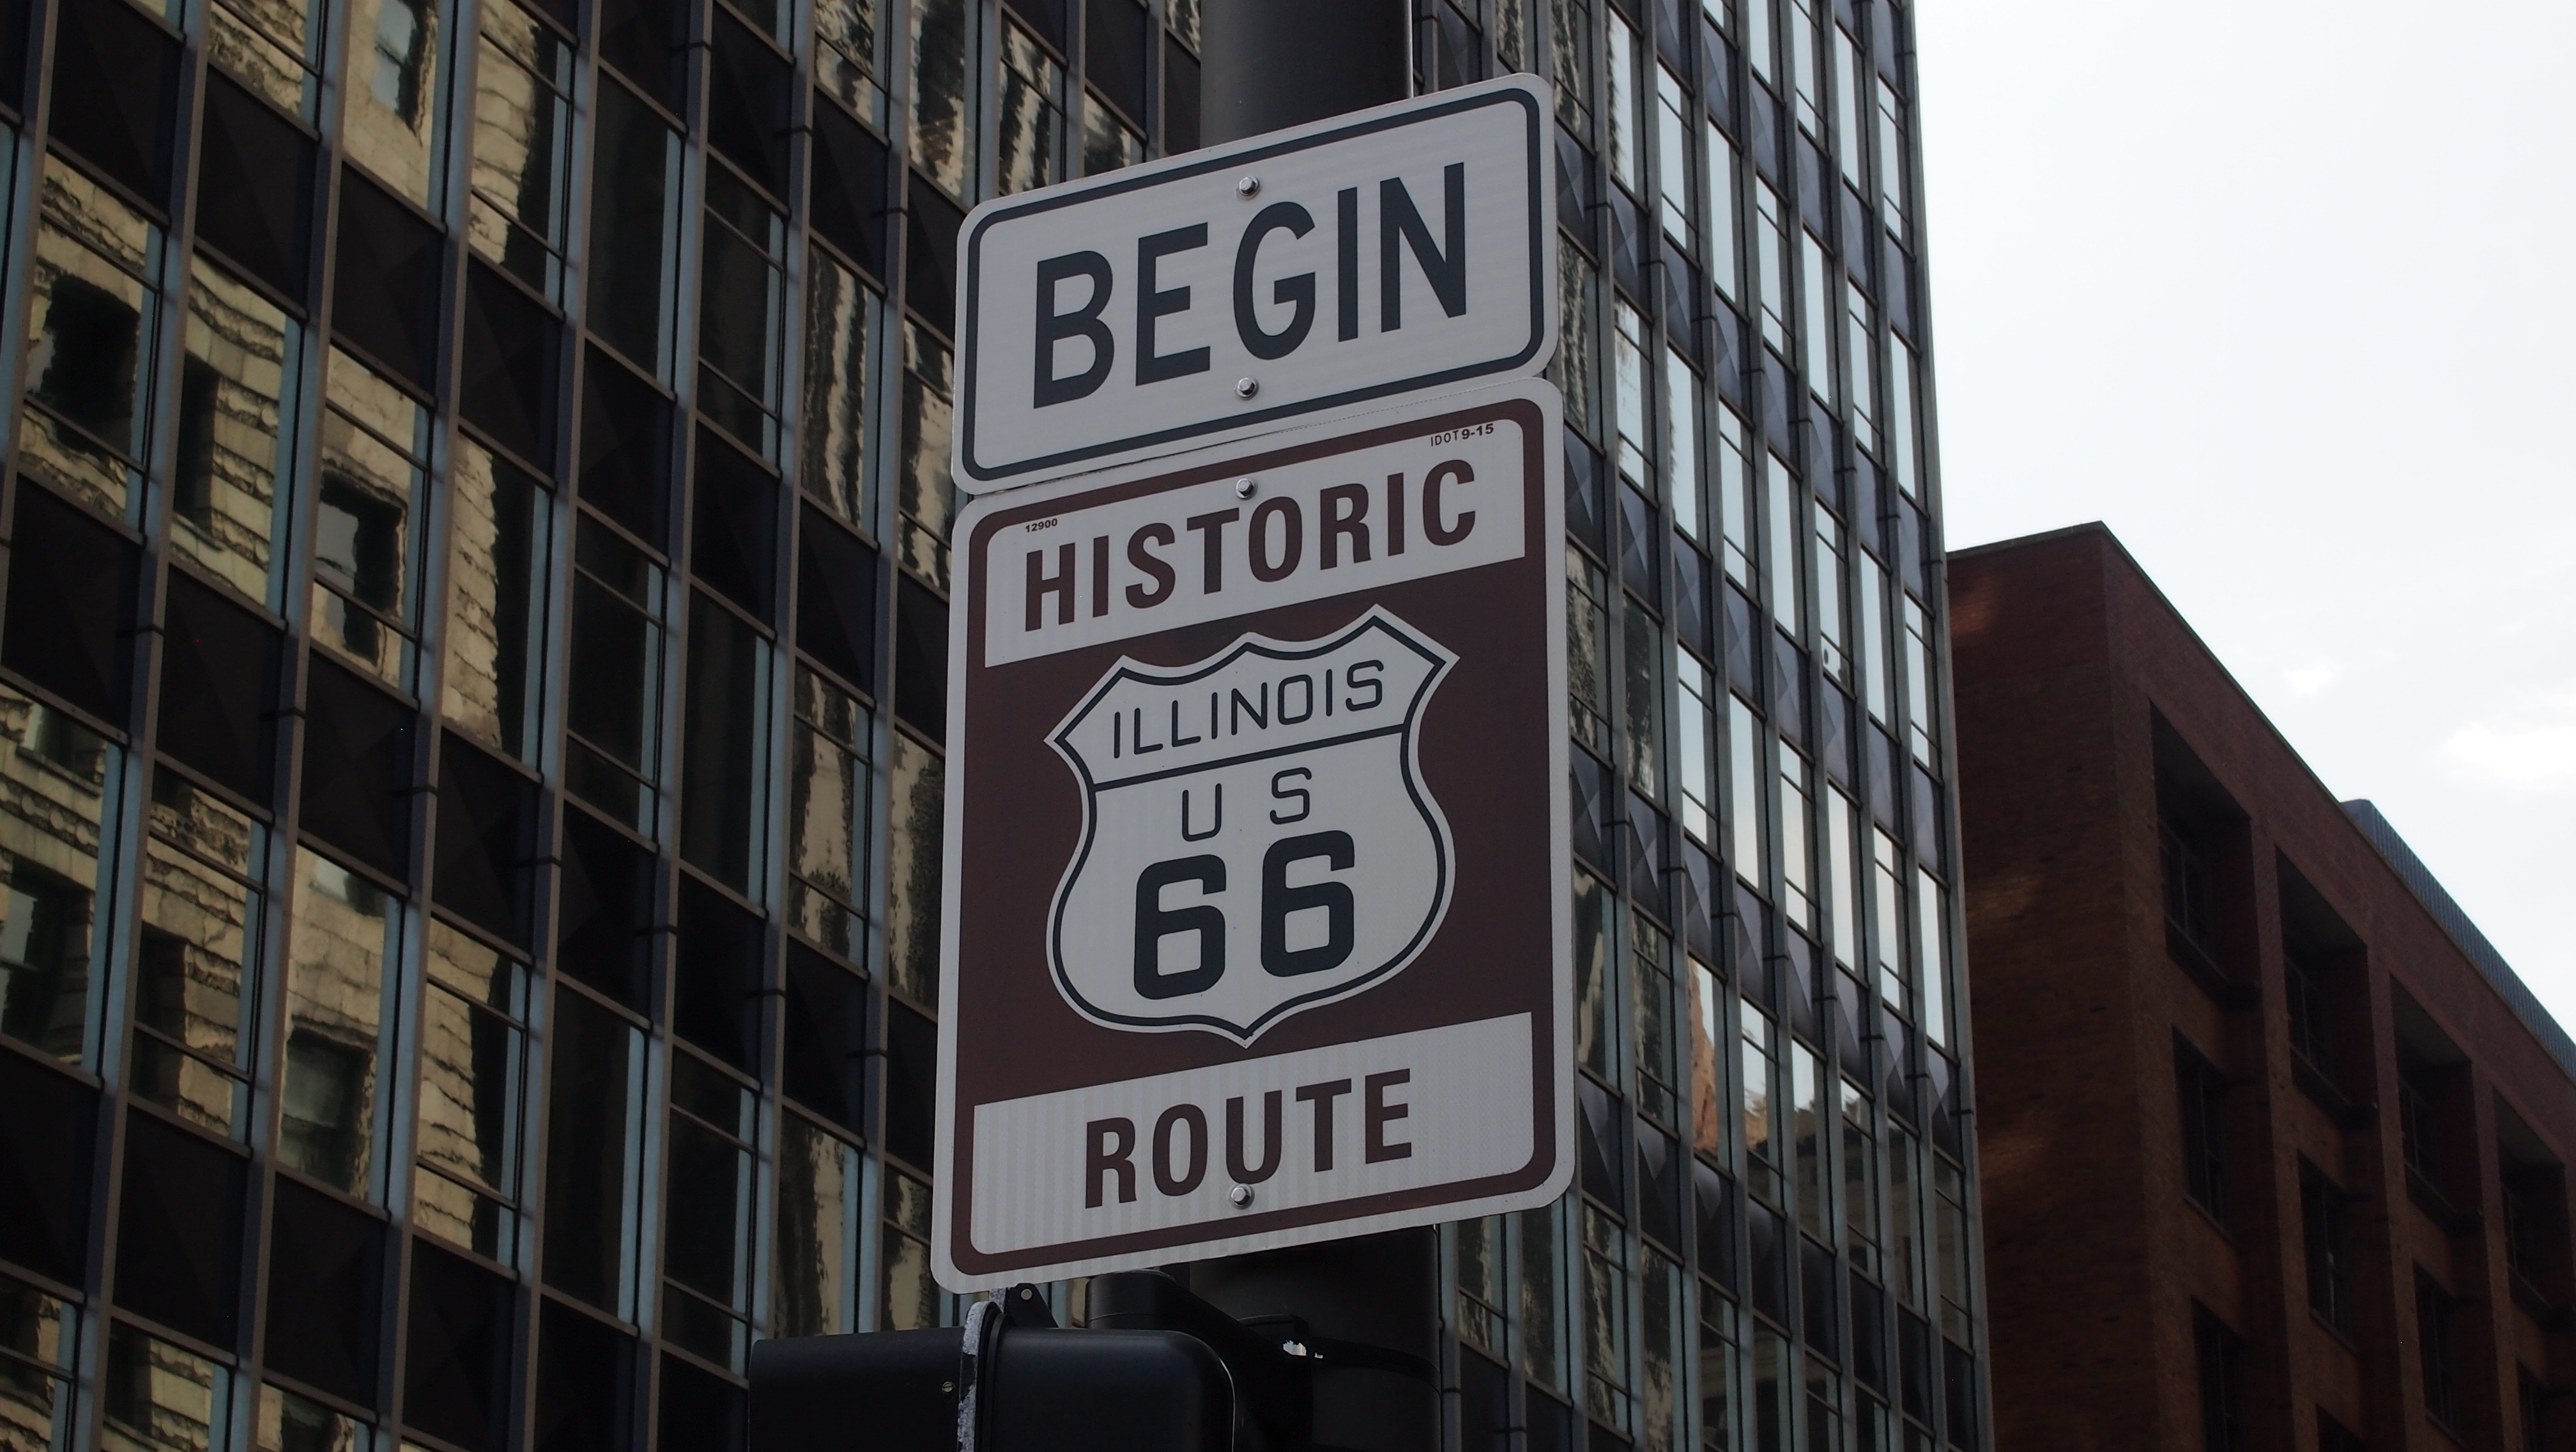
road, street, city, advertising, downtown, sign, america, chicago, facade, street sign, signage, lane, metropolis, big city, route 66, urban area